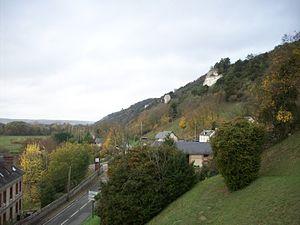
Côteaux des Deux-Amants
Amfreville-sous-les-Monts est une commune française située dans le département de l'Eure, en région Normandie. Les habitants en sont les Amfrevillais.
La côte des Deux-Amants, au confluent de la Seine et de l'Andelle, se trouve sur le territoire de Romilly-sur-Andelle